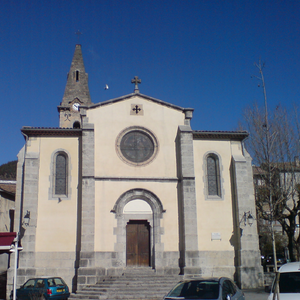
Barrême est une commune française située dans le département des Alpes-de-Haute-Provence, en région Provence-Alpes-Côte d'Azur.
Le département français des Alpes-de-Haute-Provence compte 275 églises pour un total de 200 communes, soit une moyenne de 1,37 église par commune.